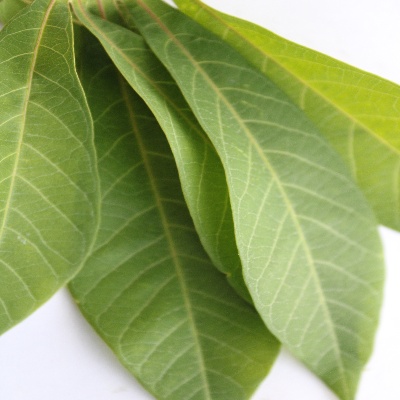
Crop: Cassava
Condition: healthy